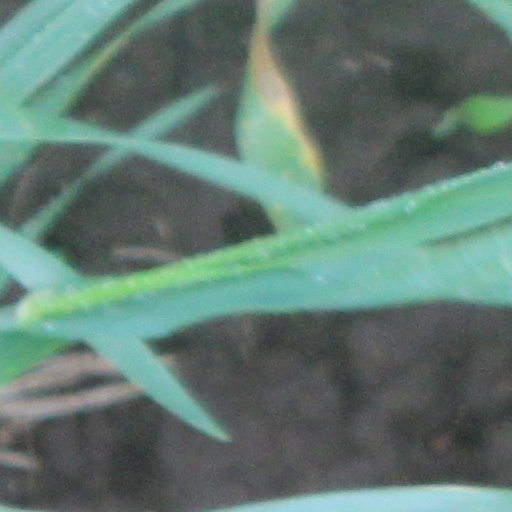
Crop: wheat